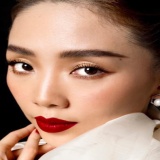
ca sĩ Tóc Tiên